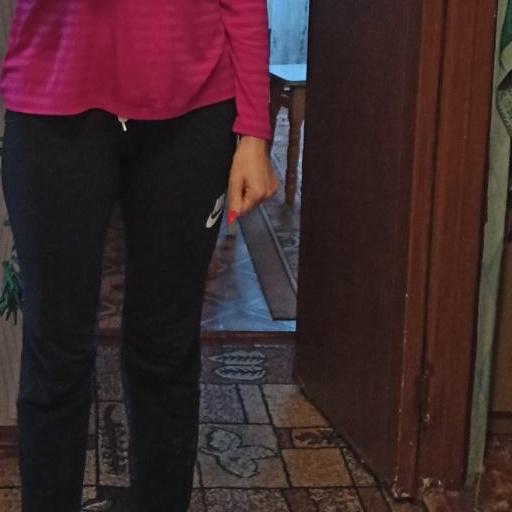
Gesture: no_gesture